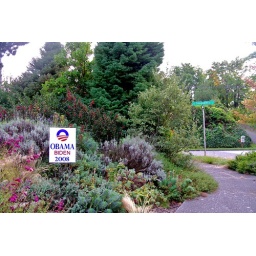
obama sign in beacon hill